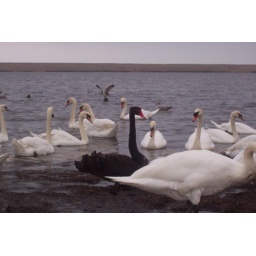
black swan in dorset